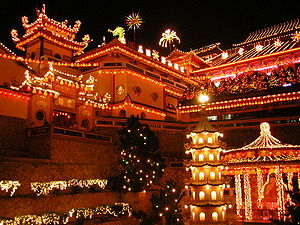
Malaysia / Kultur / Højtider og festdage
Sydøstasiens største buddhisttempel—Kek Lok Si i Penang— oplyst i forbindelse med det kinesiske nytår.
Malaysia er et land i Sydøstasien, der er delt i en vestlig del på den malaysiske halvø og en østlig del på øen Borneo. På fastlandet grænser Malaysia til Thailand i nord og bystaten Singapore i syd. På Borneo grænser Malaysia til Brunei i nord og Indonesien i syd. Malaysias største by og hovedstad er Kuala Lumpur, der ligger nordvest på fastlandet. Lige syd for Kuala Lumpur ligger den administrative hovedstad Putrajaya. Malaysia er medlem af ASEAN.